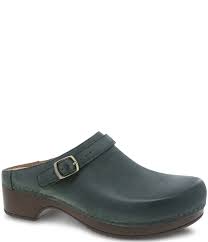
Label: Clog